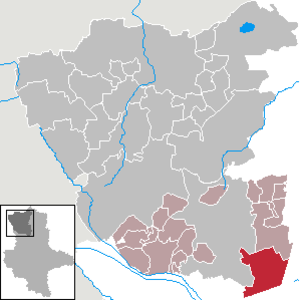
Letzlingen est une commune d'Allemagne du sud de l'arrondissement d'Altmark-Salzwedel en Saxe-Anhalt. Sa population était de 1 545 habitants au 31 décembre 2008.